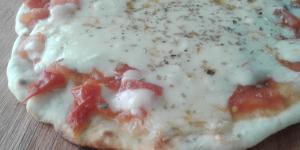
masa para pizza con harina leudante